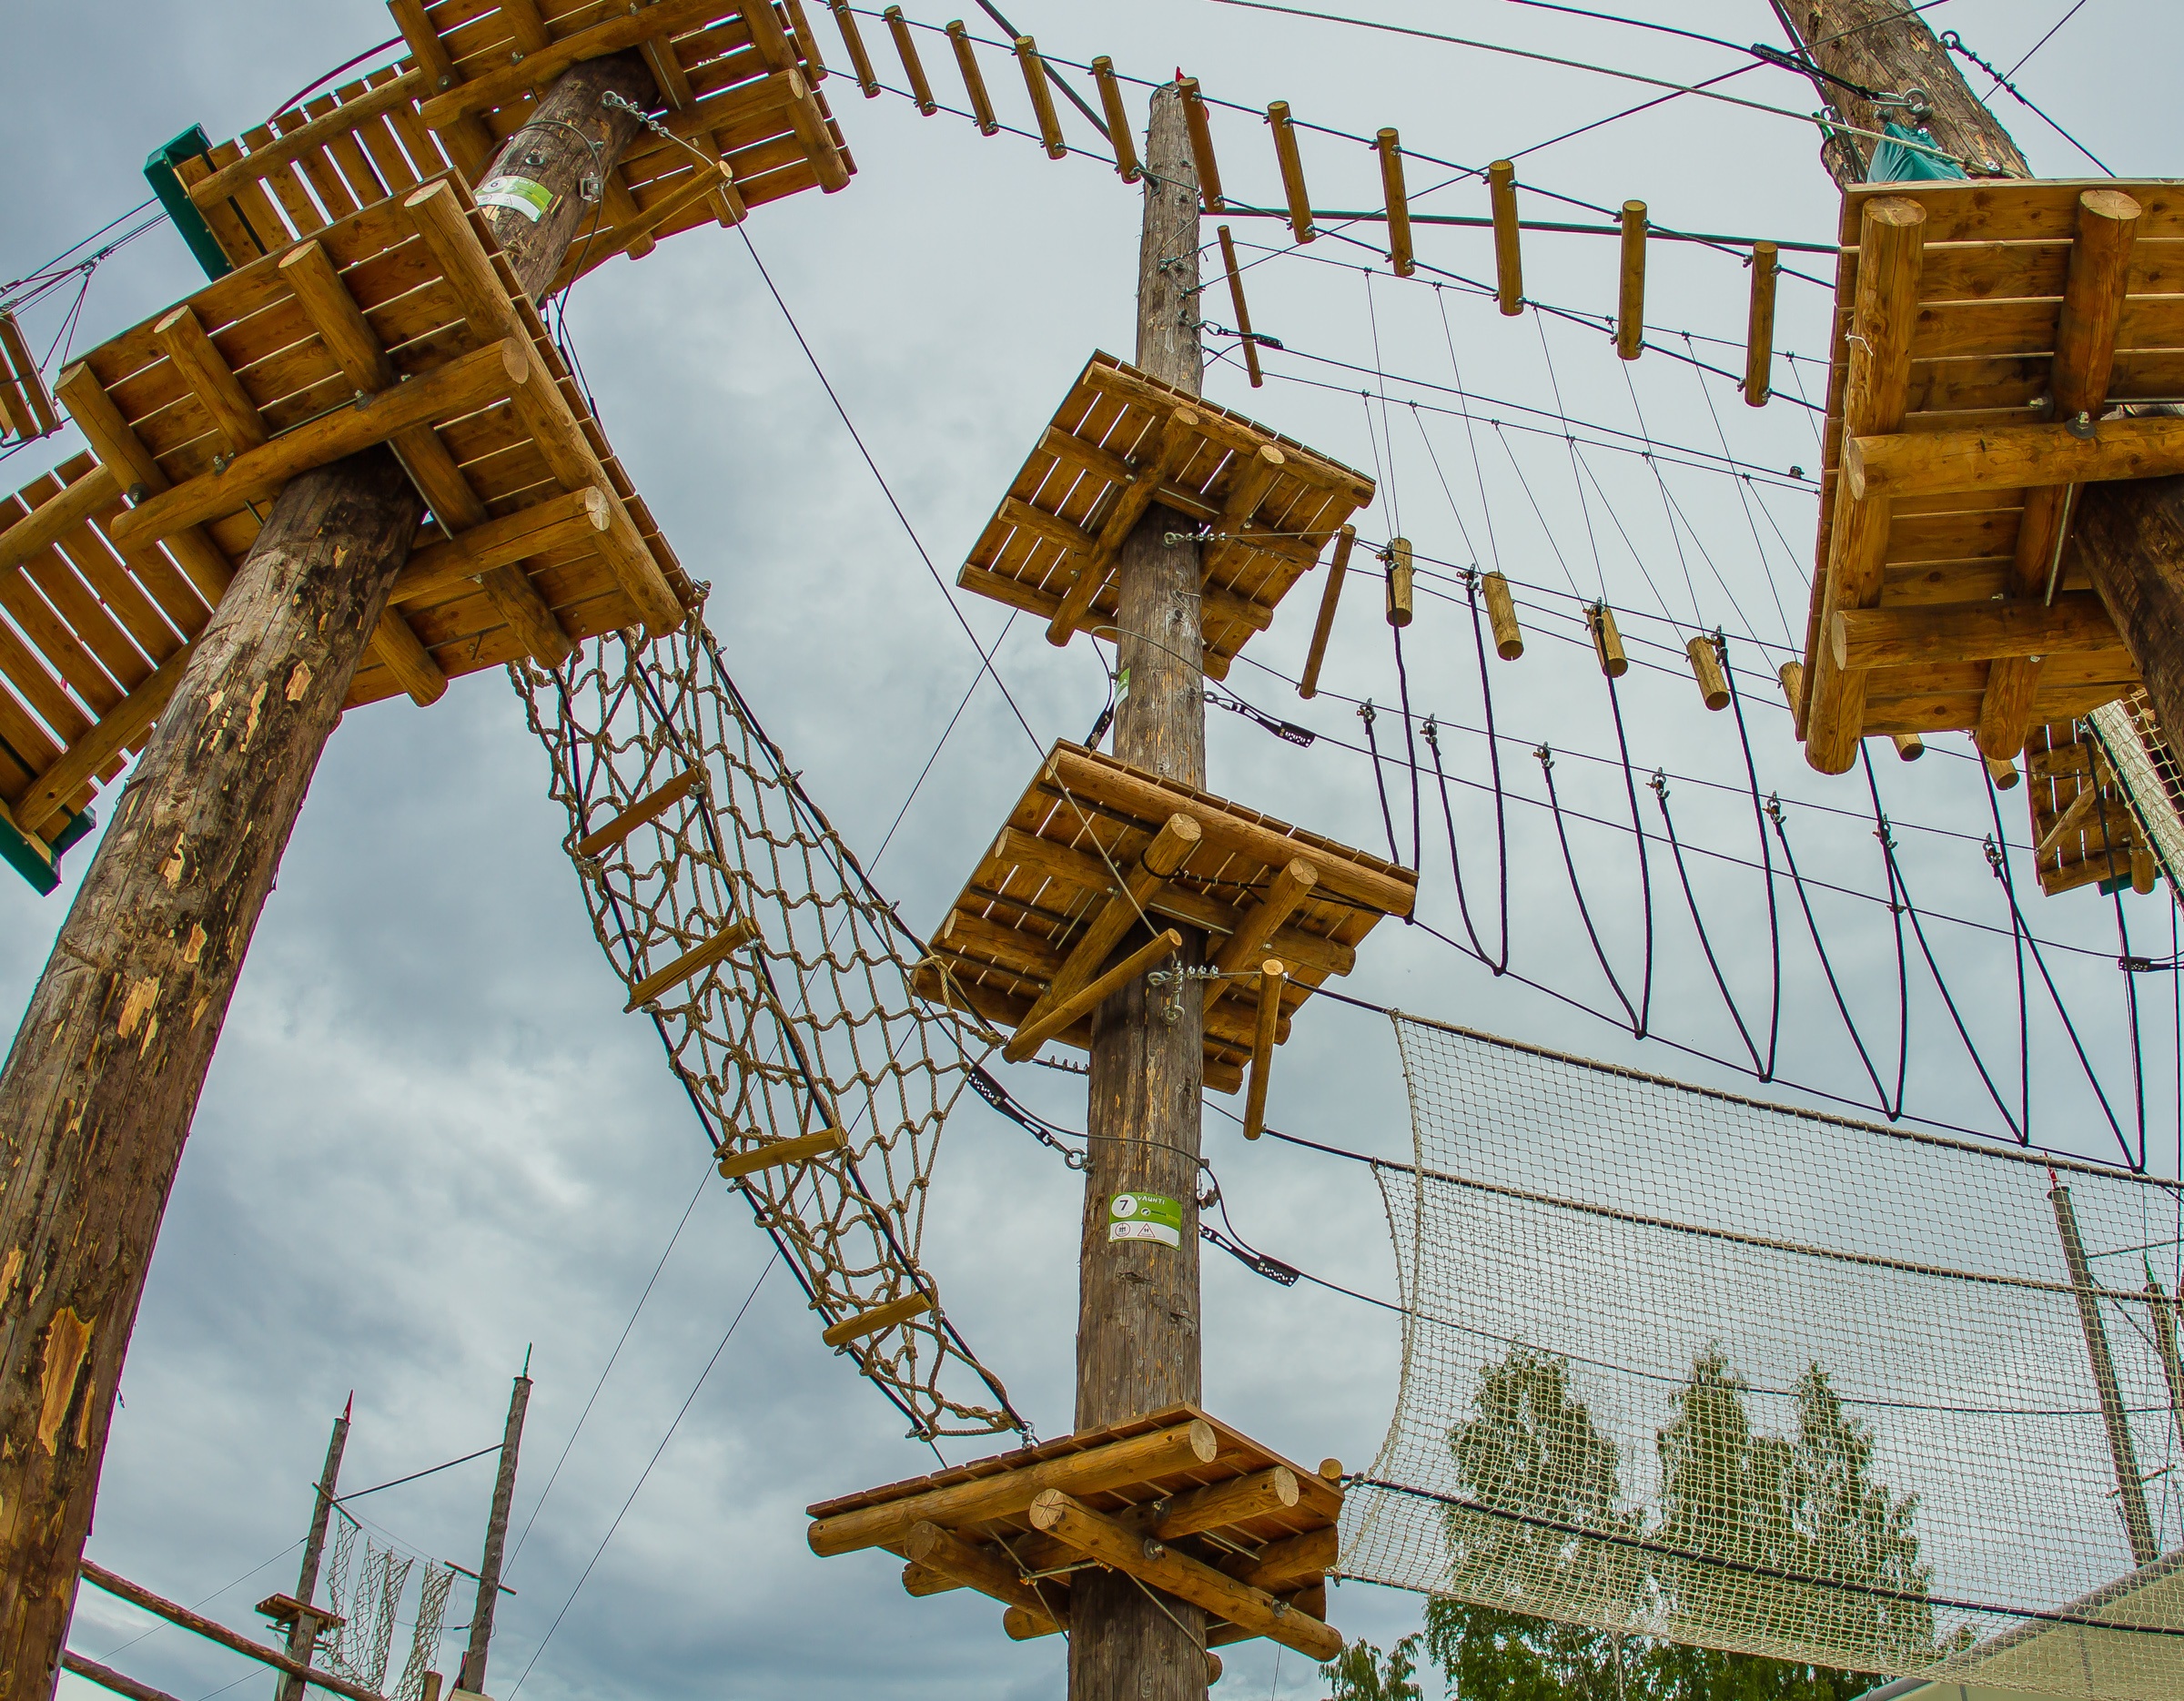
tree, structure, sky, wood, sport, adventure, construction, vehicle, tower, mast, action, park, climbing, electricity, activity, safety, course, crane, ropes, challenge, galleon, construction equipment